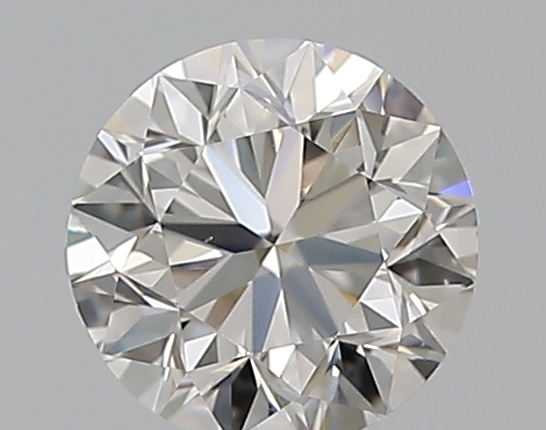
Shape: round
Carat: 0.5
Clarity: VS1
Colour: F
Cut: VG
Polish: EX
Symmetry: VG
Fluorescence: N
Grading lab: GIA
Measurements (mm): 4.91 x 4.94 x 3.18